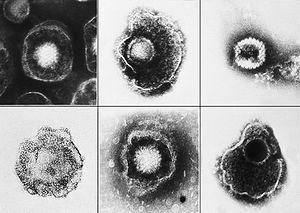
Les herpèsvirus sont une famille de virus à ADN qui provoquent des maladies chez les humains et les autres animaux.